WestJet

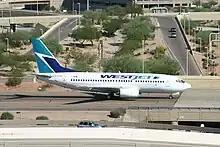
A WestJet Boeing 737-700 at Phoenix Sky Harbor International Airport, October 2004. WestJet introduced flights to Phoenix and other U.S. cities in 2004.

Due to restructuring in the Canadian airline industry resulting from Air Canada's takeover of Canadian Airlines in 2000, WestJet expanded into Eastern Canada, beginning service to the cities of Hamilton and Ottawa, Ontario, and Moncton, New Brunswick. The airline selected John C. Munro Hamilton International Airport to be the focus of its Eastern Canadian operations and its main connection point in Eastern Canada.